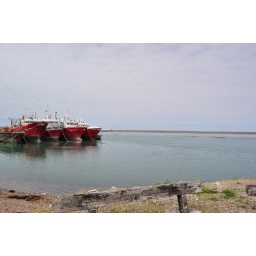
red boats in puerto deseado